Luis Buñuel

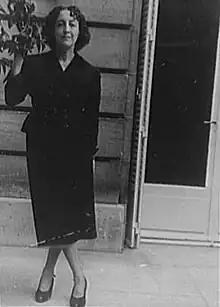
Marie-Laure de Noailles was a prominent patron of avant-garde artists, who received "L'Age d'Or" as a birthday gift from her husband, Charles.

Late in 1929, on the strength of , Buñuel and Dalí were commissioned to make another short film by Marie-Laurie and Charles de Noailles, owners of a private cinema on the Place des États-Unis and financial supporters of productions by Jacques Manuel, Man Ray and Pierre Chenal. At first, the intent was that the new film be around the same length as "Un Chien", only this time with sound. But by mid-1930, the film had grown segmentally to an hour's duration. Anxious that it was over twice as long as planned and at double the budget, Buñuel offered to trim the film and cease production, but Noailles gave him the go-ahead to continue the project.